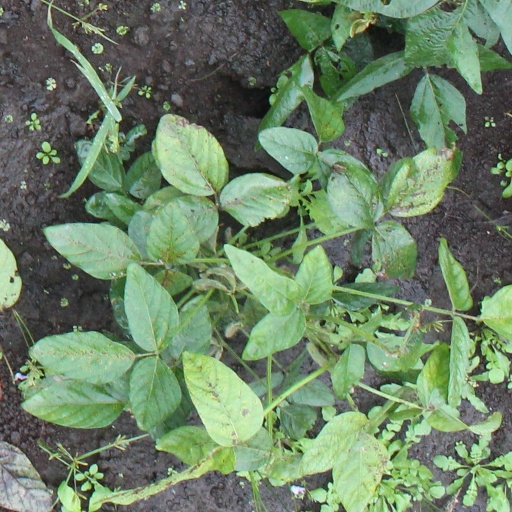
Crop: soybean